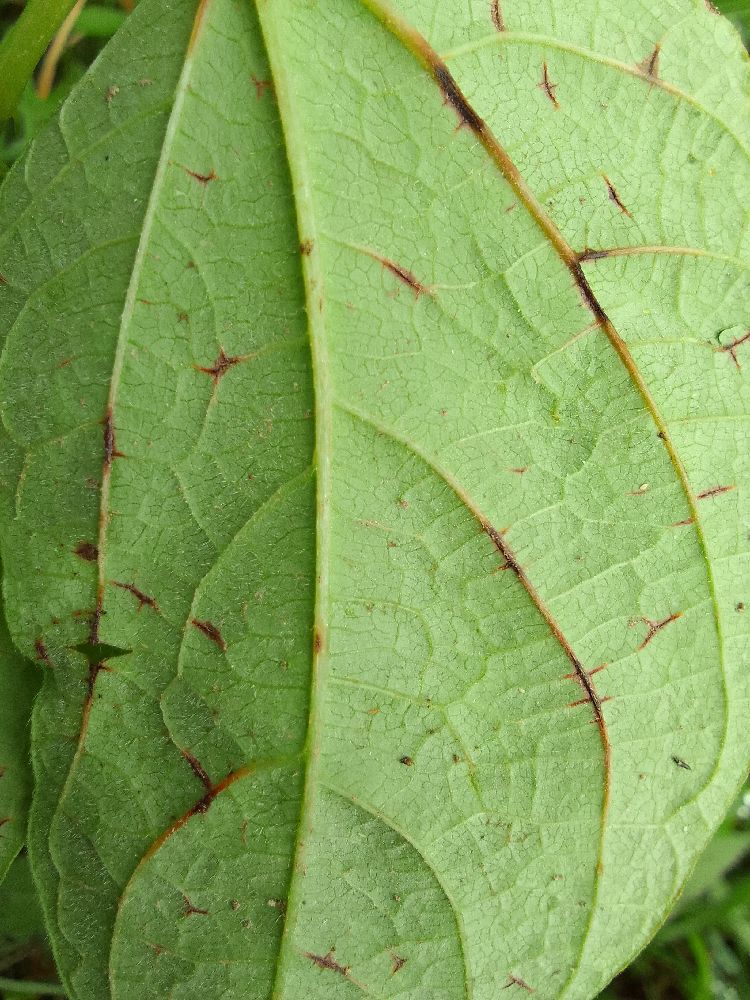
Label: anthracnose